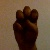
The image shows a hand gesture representing the letter 'E' in Indian Sign Language.